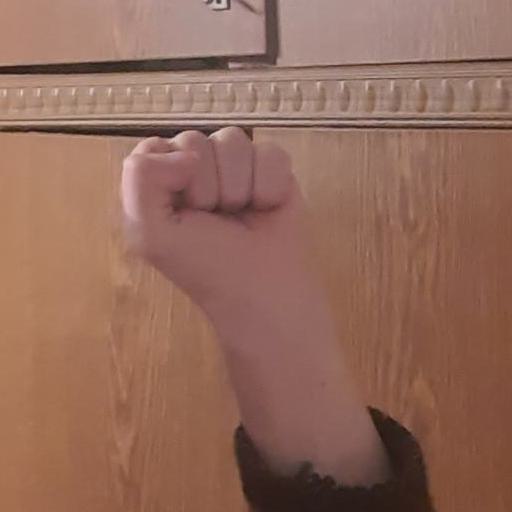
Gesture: fist